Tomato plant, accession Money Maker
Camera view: vertical (180 deg); turntable rotation: 150 degrees
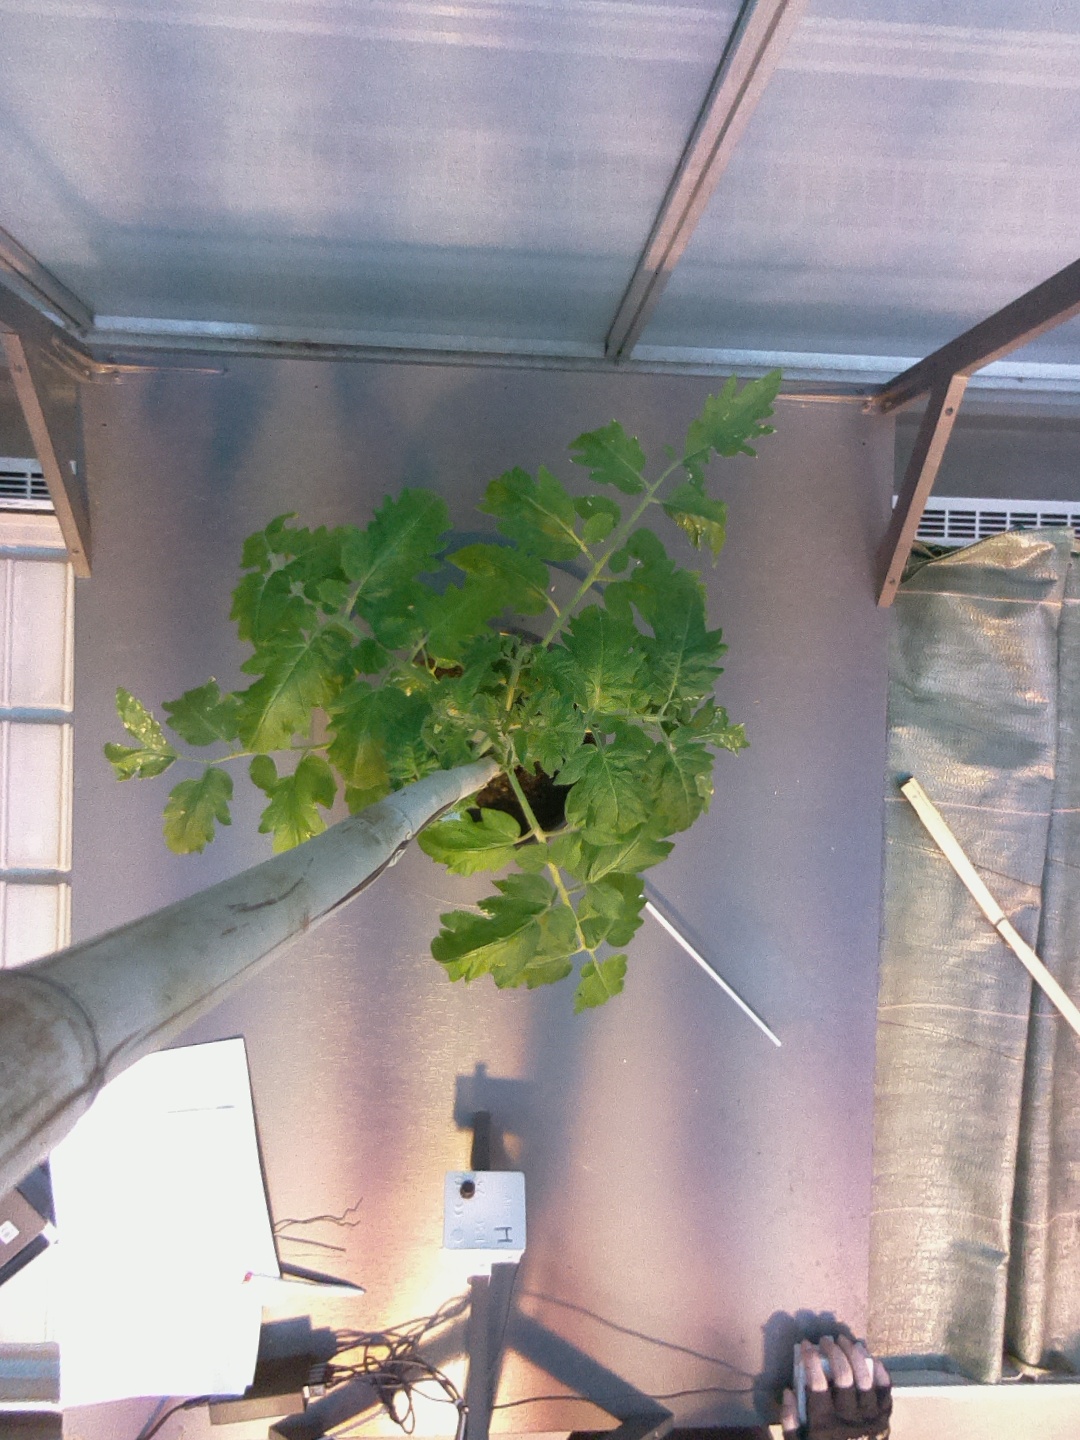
BBCH growth stage 53: 3 inflorescences visible